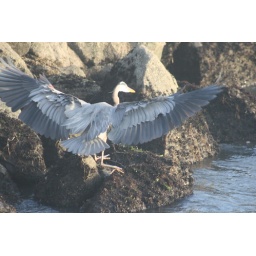
It was fun watching this Blue Heron flying from rock to rock in chase of food. ;o)